Batman: Knightfall

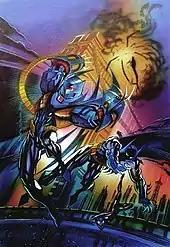
Bruce Wayne returns to Gotham City and battles to reclaim his mantle from Jean-Paul Valley. Artwork for the cover of "Batman: Shadow of the Bat", vol. 1, #30 (August 1994, DC Comics), art by Brian Stelfreeze.

Jean-Paul Valley sees visions of his dead father, who had programmed him at birth to be a deadly weapon. These visions tell Jean-Paul to avenge his father's death, and Jean-Paul searches Gotham for his father's killer. Though the killer, Carlton LeHah, had already been encountered and defeated (in "Batman: Sword of Azrael"), Jean-Paul's conditioning had warped his mind to the extent that he no longer remembered the incident. He eventually comes to believe that Penn Selkirk, a Gotham mobster turned weapons dealer who has taken over the remnants of LeHah's organization, is his father's murderer. Valley now spends his time doggedly pursuing him.